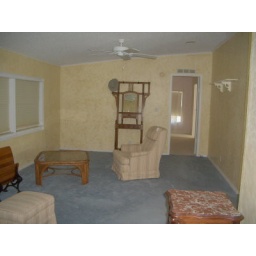
Taken from near the pole in the middle of the space looking down toward the master bedroom